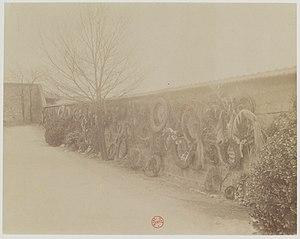
Mur des Fédérés au cimetière du Père-Lachaise en 1900. Photo d'Eugène Atget
Le mur des Fédérés est une partie de l'enceinte du cimetière du Père-Lachaise, à Paris, devant laquelle 147 fédérés, combattants de la Commune, ont été fusillés par l'armée versaillaise à la fin de la Semaine sanglante, en mai 1871, et jetés dans une fosse commune ouverte au pied du mur. Depuis lors, il symbolise la lutte pour la liberté, la nation et les idéaux des communards.